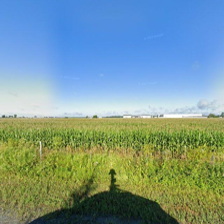
Label: streetView